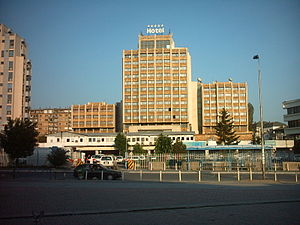
Pristina / Billeder
Pristina er hovedstad og største by i Kosovo. Pristina har 211.129 indbyggere. Byens gamle navn var Ulpiana.